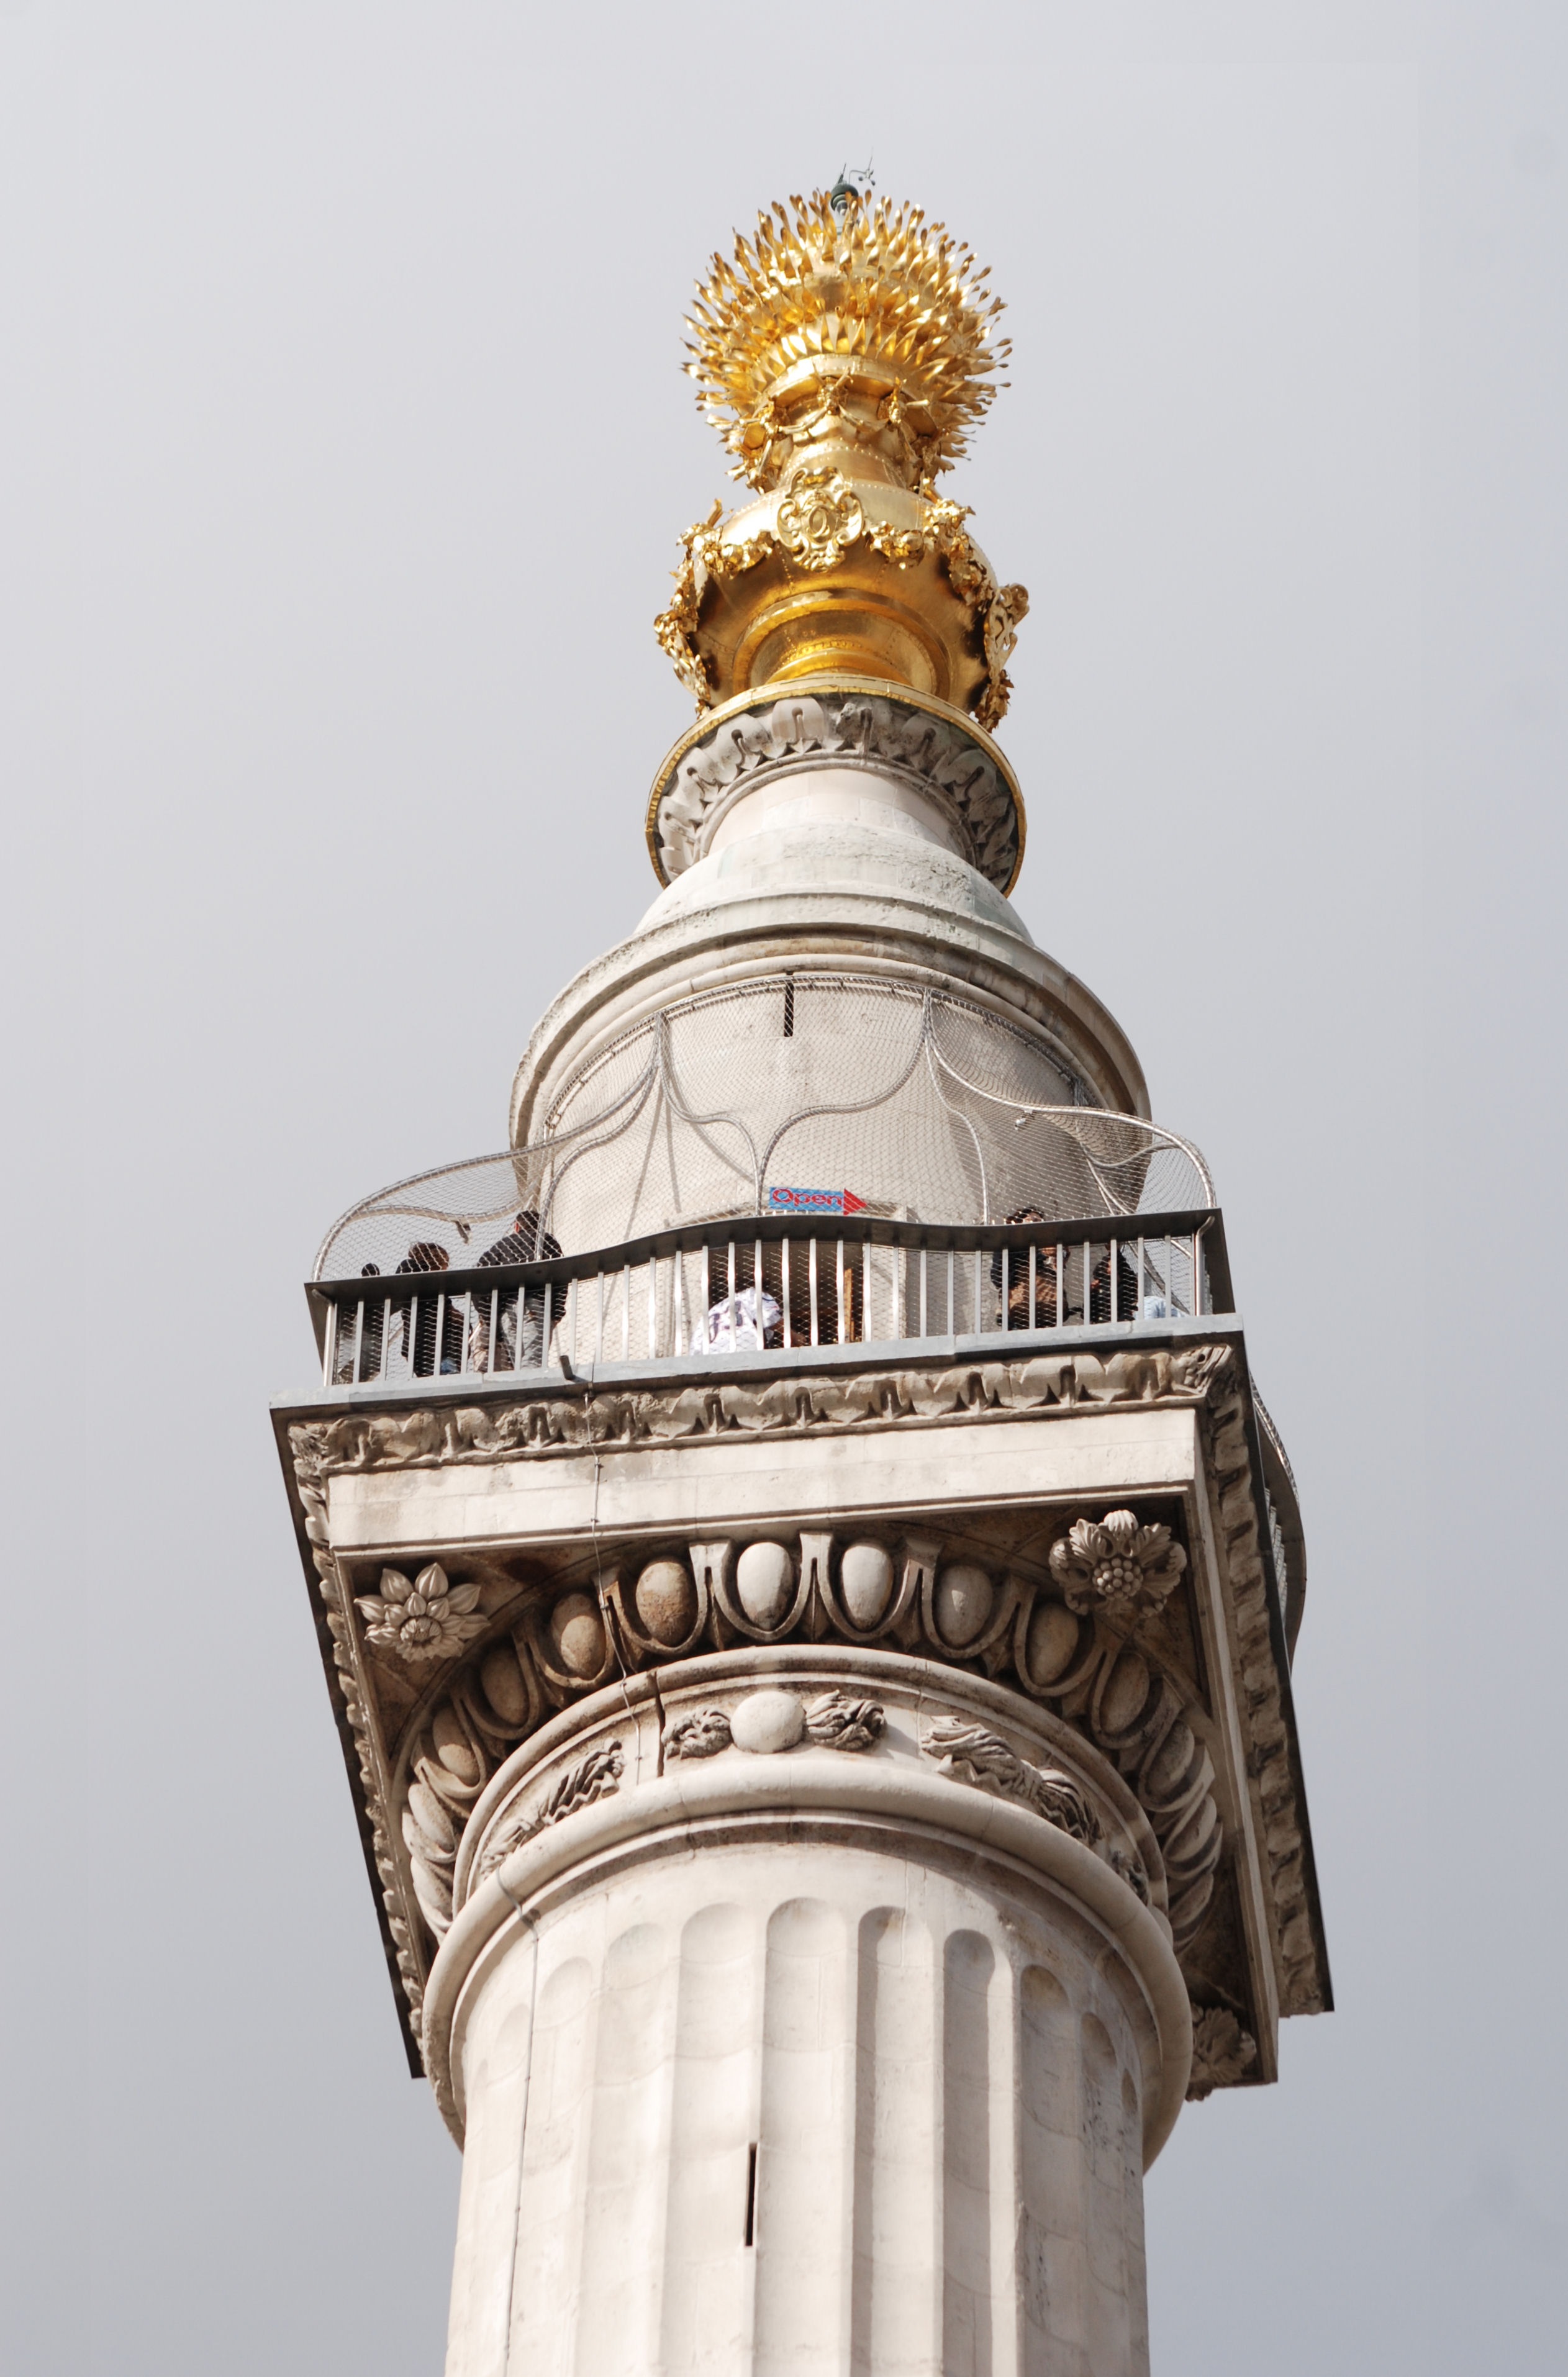
monument, statue, column, tower, fire, landmark, lighting, sculpture, london, great, temple, doric column